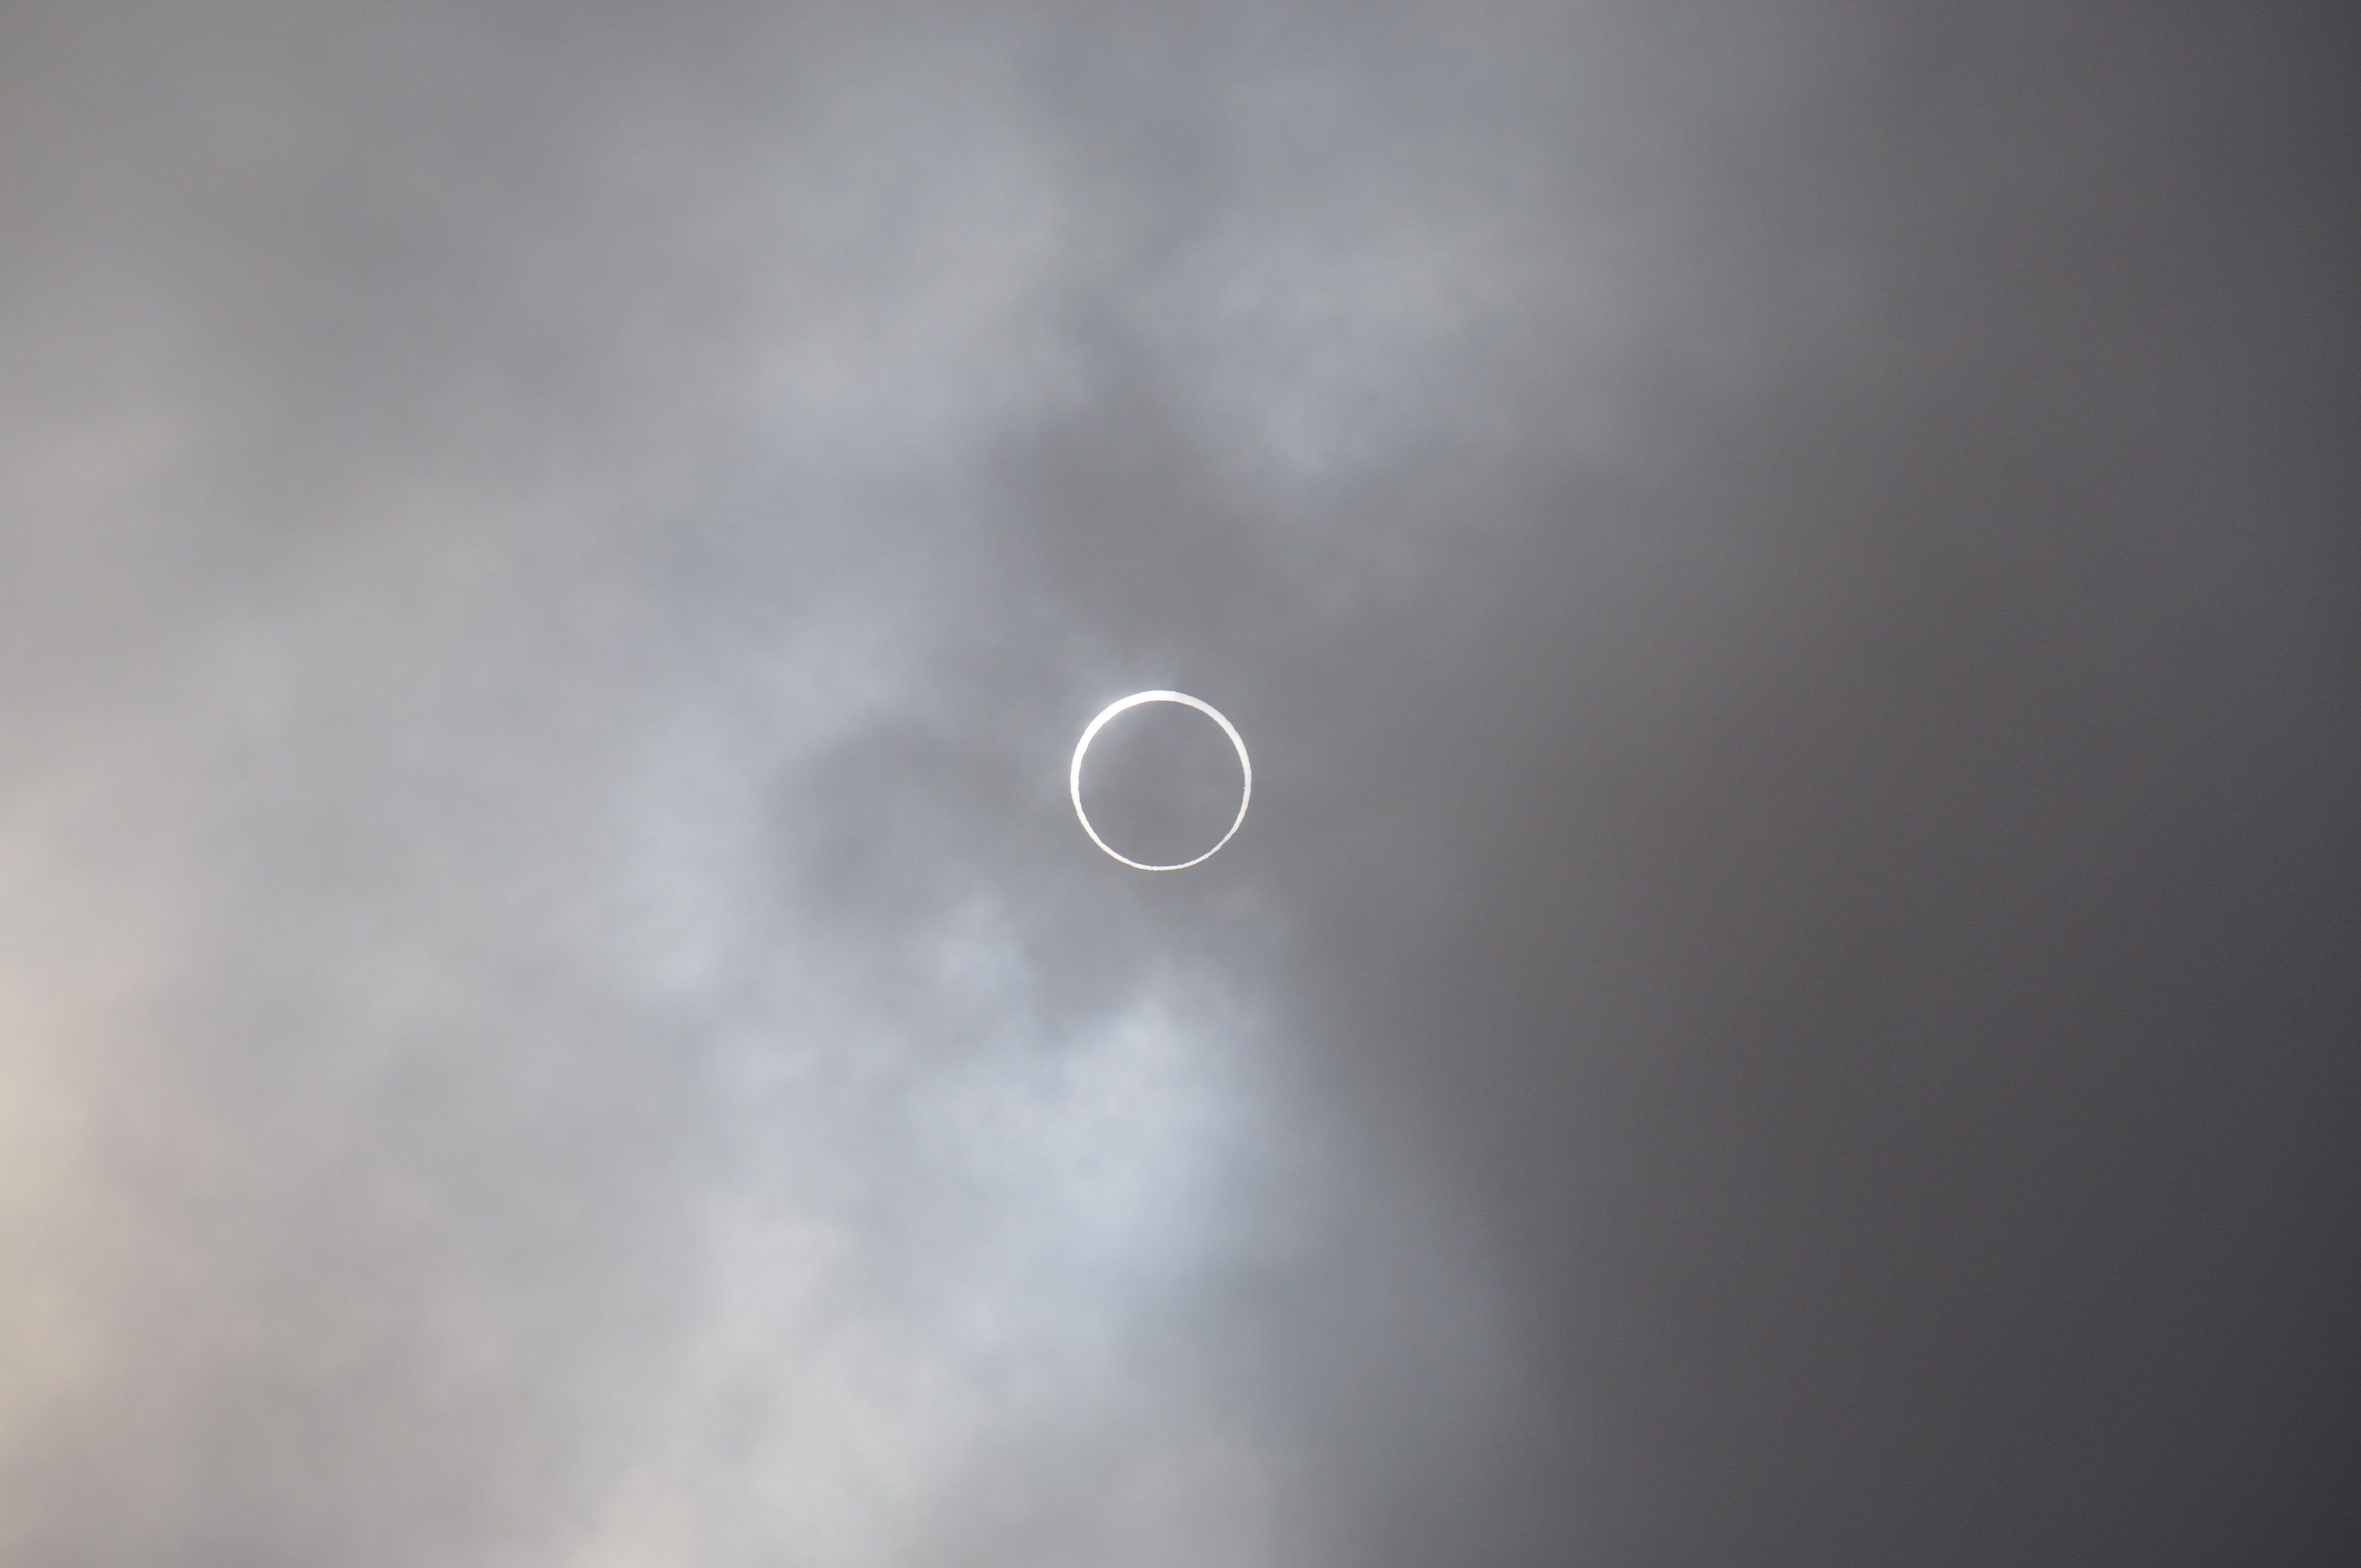
cloud, sky, sun, sunlight, atmosphere, black, moon, solar, circle, earth, eclipse, crescent, astronomical object, meteorological phenomenon, atmosphere of earth